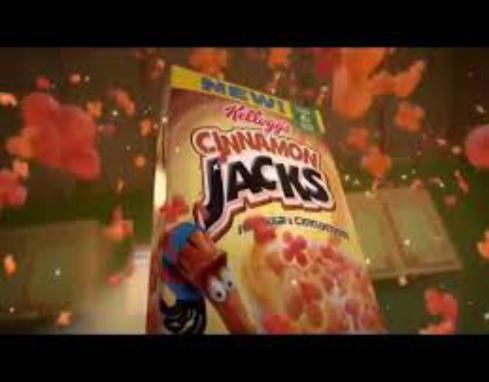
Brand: Cinnamon Jacks
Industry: Food